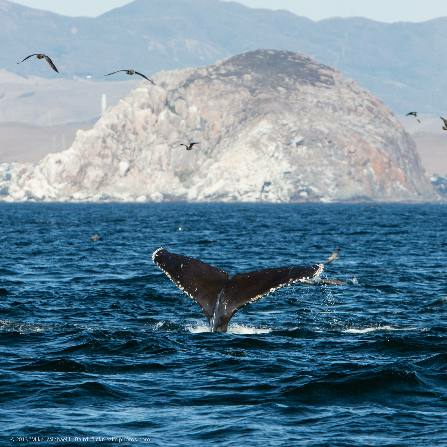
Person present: No